Johann Philipp Graumann

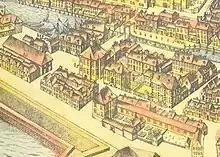
In the middle the Friedrichswerder city counsel (nr. 25) can be seen. To the north along the Spreekanal and the Unterwasserstrasse, was the old mint. Detail Berliner Stadtansicht von Schultz, 1688.

Johann Philipp Graumann (born in 1706 – died 22 April 1762 in Berlin) was a German business mathematician, an expert on exchange rates and coinage, mint master in Braunschweig-Wolfenbüttel and Berlin, a mercantilist, and Prussian financial advisor. He is considered one of the most important German monetary theorists of his time. As master of the mints in Prussia, he implemented a major coin reform, with the goal of implementing a new monetary standard to promote trade, increase seigniorage income and elevate the Prussian coins to the status of a reserve currency. Graumann was portrayed by his contemporaries as a dreamer. With only a slight modification, his coin standard remained in place in Germany until 1907.